Shweta Tiwari

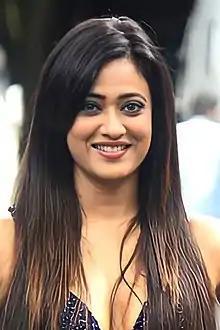
Tiwari in 2021

Tiwari is considered among the highest–paid television actresses. She has been termed as one of the hottest television actress by "Rediff.com". Her character Prerna Sharma is recognised among the strongest female characters on television. In 2023, she ranked 1st in "Times Now" "Popular Television Actresses" list.